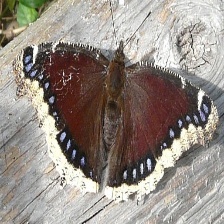
Species: MOURNING CLOAK
Butterfly family (ImageNet category): admiral